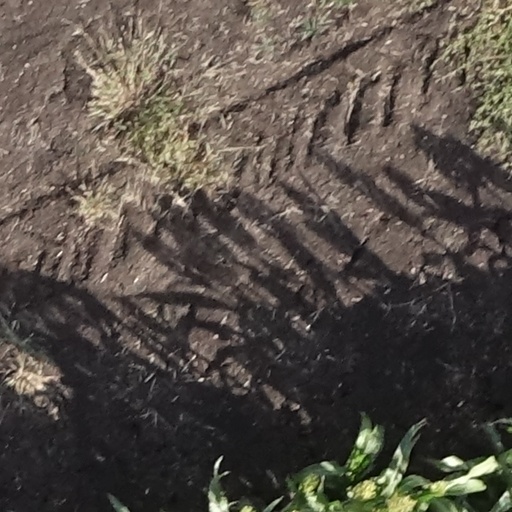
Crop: sorghum